1934 Uruguayan Primera División

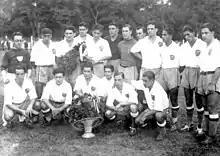
Nacional, champions

Statistics of Primera División Uruguaya for the 1934 season.